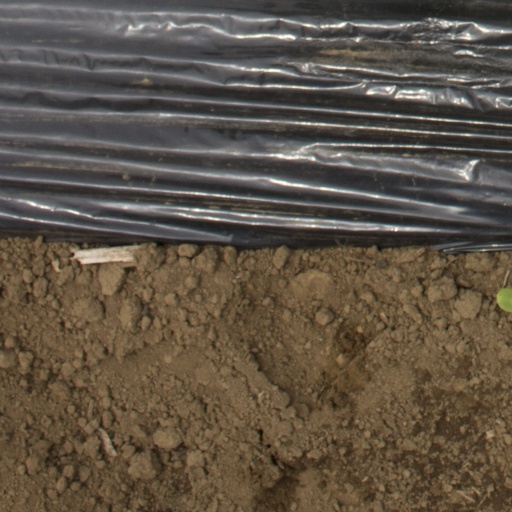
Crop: Jerusalem artichoke